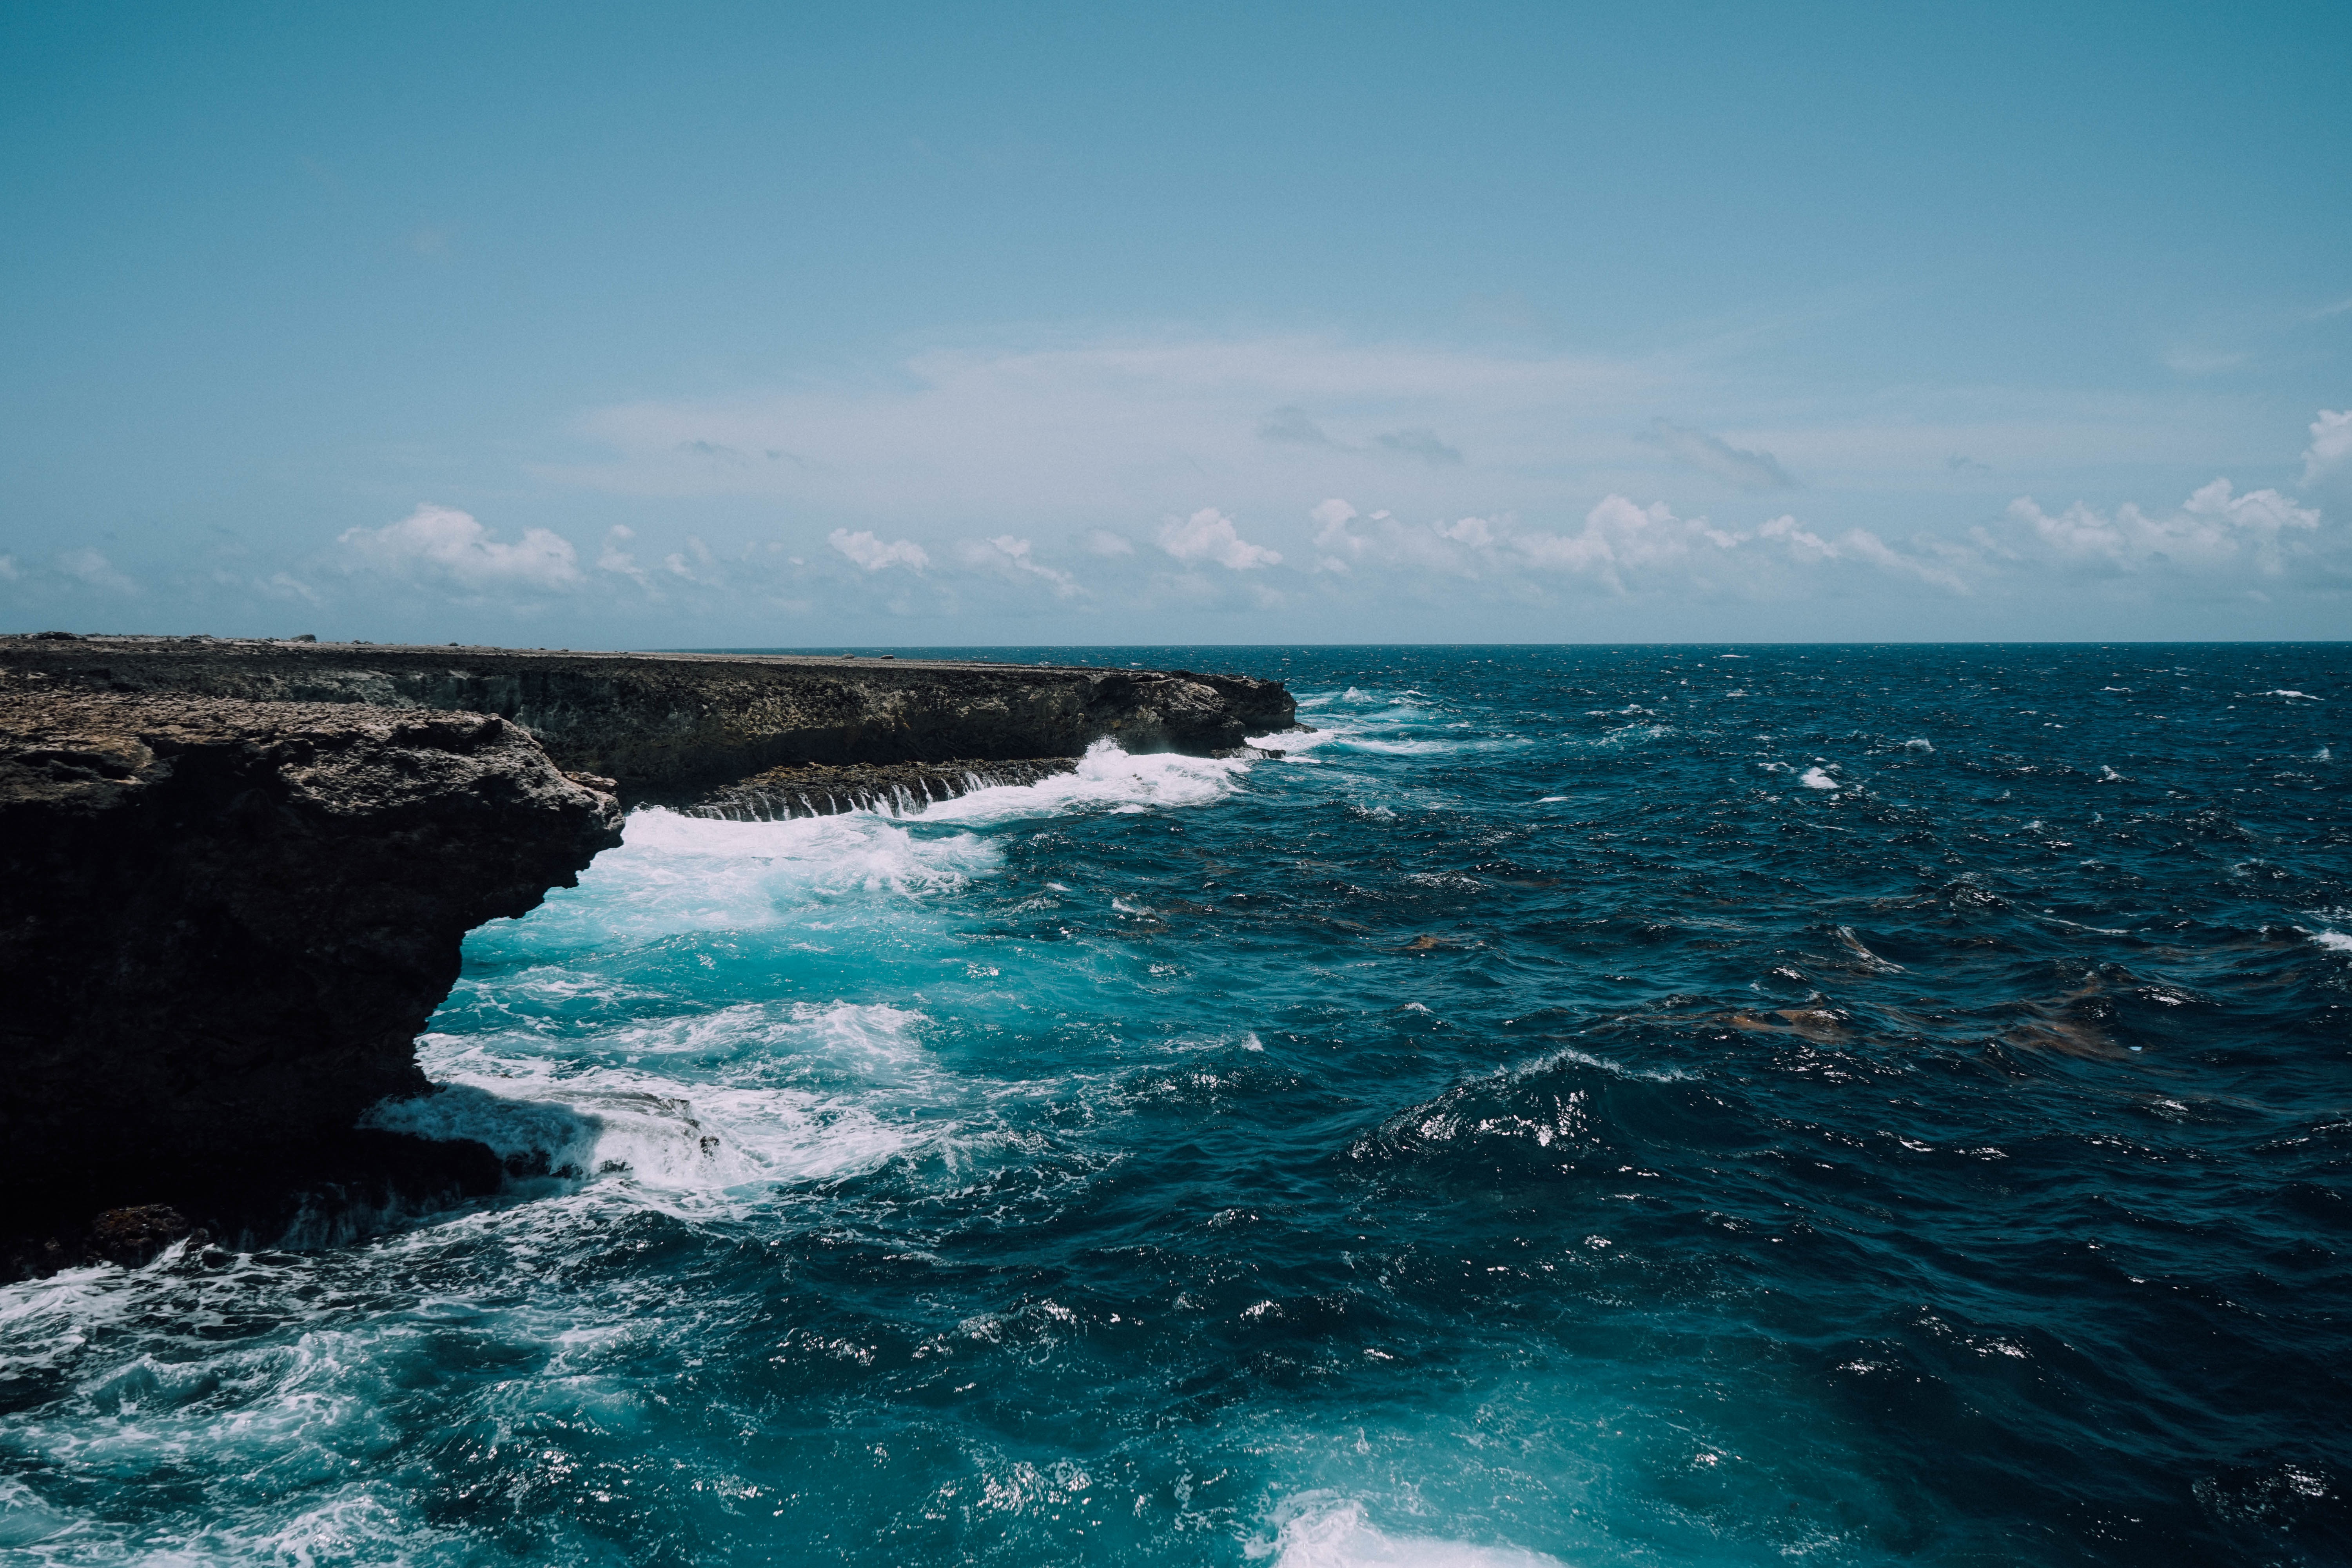
sea, coast, water, rock, ocean, horizon, shore, wave, cliff, bay, terrain, body of water, cape, islet, wind wave